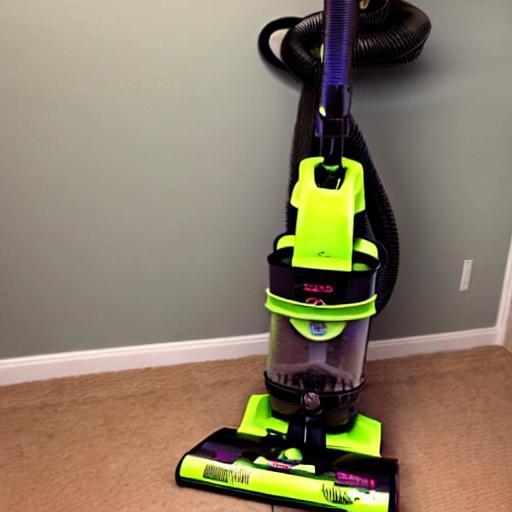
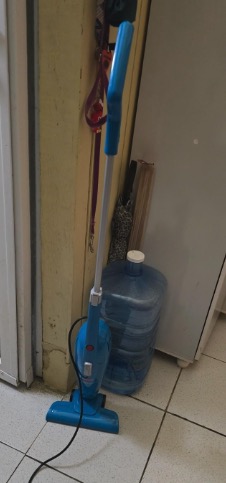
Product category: items_vacuum
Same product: no